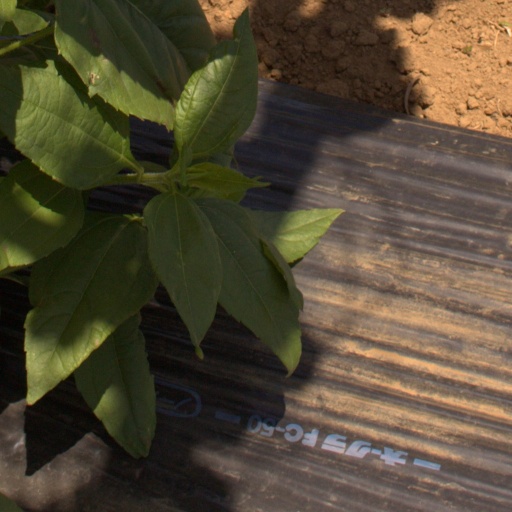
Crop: Jerusalem artichoke